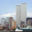
Label: skyscraper